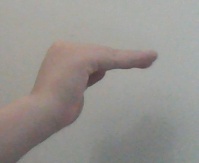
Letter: haa